Alexander Cartellieri

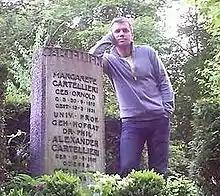
Cartellieri scholar leaning on the grave memorial of Alexander Cartellieri in the in Jena

Even among his contemporaries, there were none who would have picked out Alexander Cartellieri as one of the leading medievalists of his generation. In the Soviet occupation zone and the German Democratic Republic, in which he lived out the final decade of his retirement, history quickly came to be dominated by the Marxist world vision. There was no room for Cartellieri in that. After his death, Cartellieri's 16,000 volume library was purchased by the University of Jena: for more than three decades the collection was left to fester, largely undisturbed. During 1989 a first-year history student at the university, , undertook his first visit to the Manuscripts Department of the University Library and noticed the 16,000 volume collection. He was unable to avoid wondering who might have collected so many volumes – many of them not even in German, but in French or in Italian – in Jena. (Neither France nor Italy was among the small number of countries that most East Germans were permitted to visit between 1949 and 1989.) Steinbach's curiosity was the starting point for several years of study that culminated, nine years later, and after first obtaining his first degree and his national teaching qualifications, in Steinbach's doctoral dissertation about Alexander Cartellieri. The doctorate was awarded in 1998 and the dissertation appeared in an expanded and adapted form as a book in 2001. Cartellieri has been at the heart of work as a historian since that time. Even for Steinbach, however, Cartellieri was "not [to be included among] the leading figures in German cultural and academic life during the fifteen years between the German empire and the National Socialist dictatorship". His teaching and research work on the History of Revolutions nevertheless provided a jumping off point for a rich and lively strand of scholarship from subsequent generations of Jena university historians. Steinbach's examples include , , and . Steinbach believes that Cartellieri's personal perspective combines an underlying commitment to the conservative-monarchist tradition with Rankean methodology and a certain international awareness unusual in second tier historians. Steinbach teamed up with Uwe Dathe to prepare for publication an edited selection of Cartellieri's diary entries covering the period between 1899 and 1953. The result of their work was a stout "critically commentated" volume of 980 pages, published at the end of 2013. The publishers presented Cartellieri's diaries as "representative" testimony, providing an insight into the "Mindset of senior German educators" ("... die "Mentalität des deutschen Bildungsbürgertums""). Diary entries covering Cartellieri's time working, between 1892 and 1898, with the State Archives Service in Karlsruhe, had been separately published already, also by Matthias Steinbach, two years earlier.